Economy of the Czech Republic

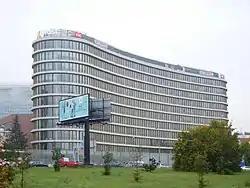
Cybersecurity software company Avast had its IPO on the Prague Stock Exchange and the London Stock Exchange in 2018. The information and communications technology (ICT) and software development is a major sector of the Czech economy.

Due to the Great Recession, Czech Republic was in stagnation or decreasing of GDP. Some commenters and economists criticising fiscally conservative policy of Petr Nečas' right-wing government, especially criticising ex-minister of finance, Miroslav Kalousek. Miroslav Kalousek in a 2008 interview, as minister of finance in the center-right government of Mirek Topolánek, said "Czech Republic will not suffer by financial crisis". In September 2008, Miroslav Kalousek formed state budget with projection of 5% GDP increase in 2009. In 2009 and 2010, Czech Republic suffered strong economical crisis and GDP decreased by 4,5%. From 2009 to 2012, Czech Republic suffered highest state budget deficits in history of independent Czech Republic. From 2008 to 2012, the public debt of Czech Republic increased by 18,9%. Most decrease of industrial output was in construction industry (-25% in 2009, -15,5% in 2013). From 4Q 2009 to 1Q 2013, GDP decreased by 7,8%.